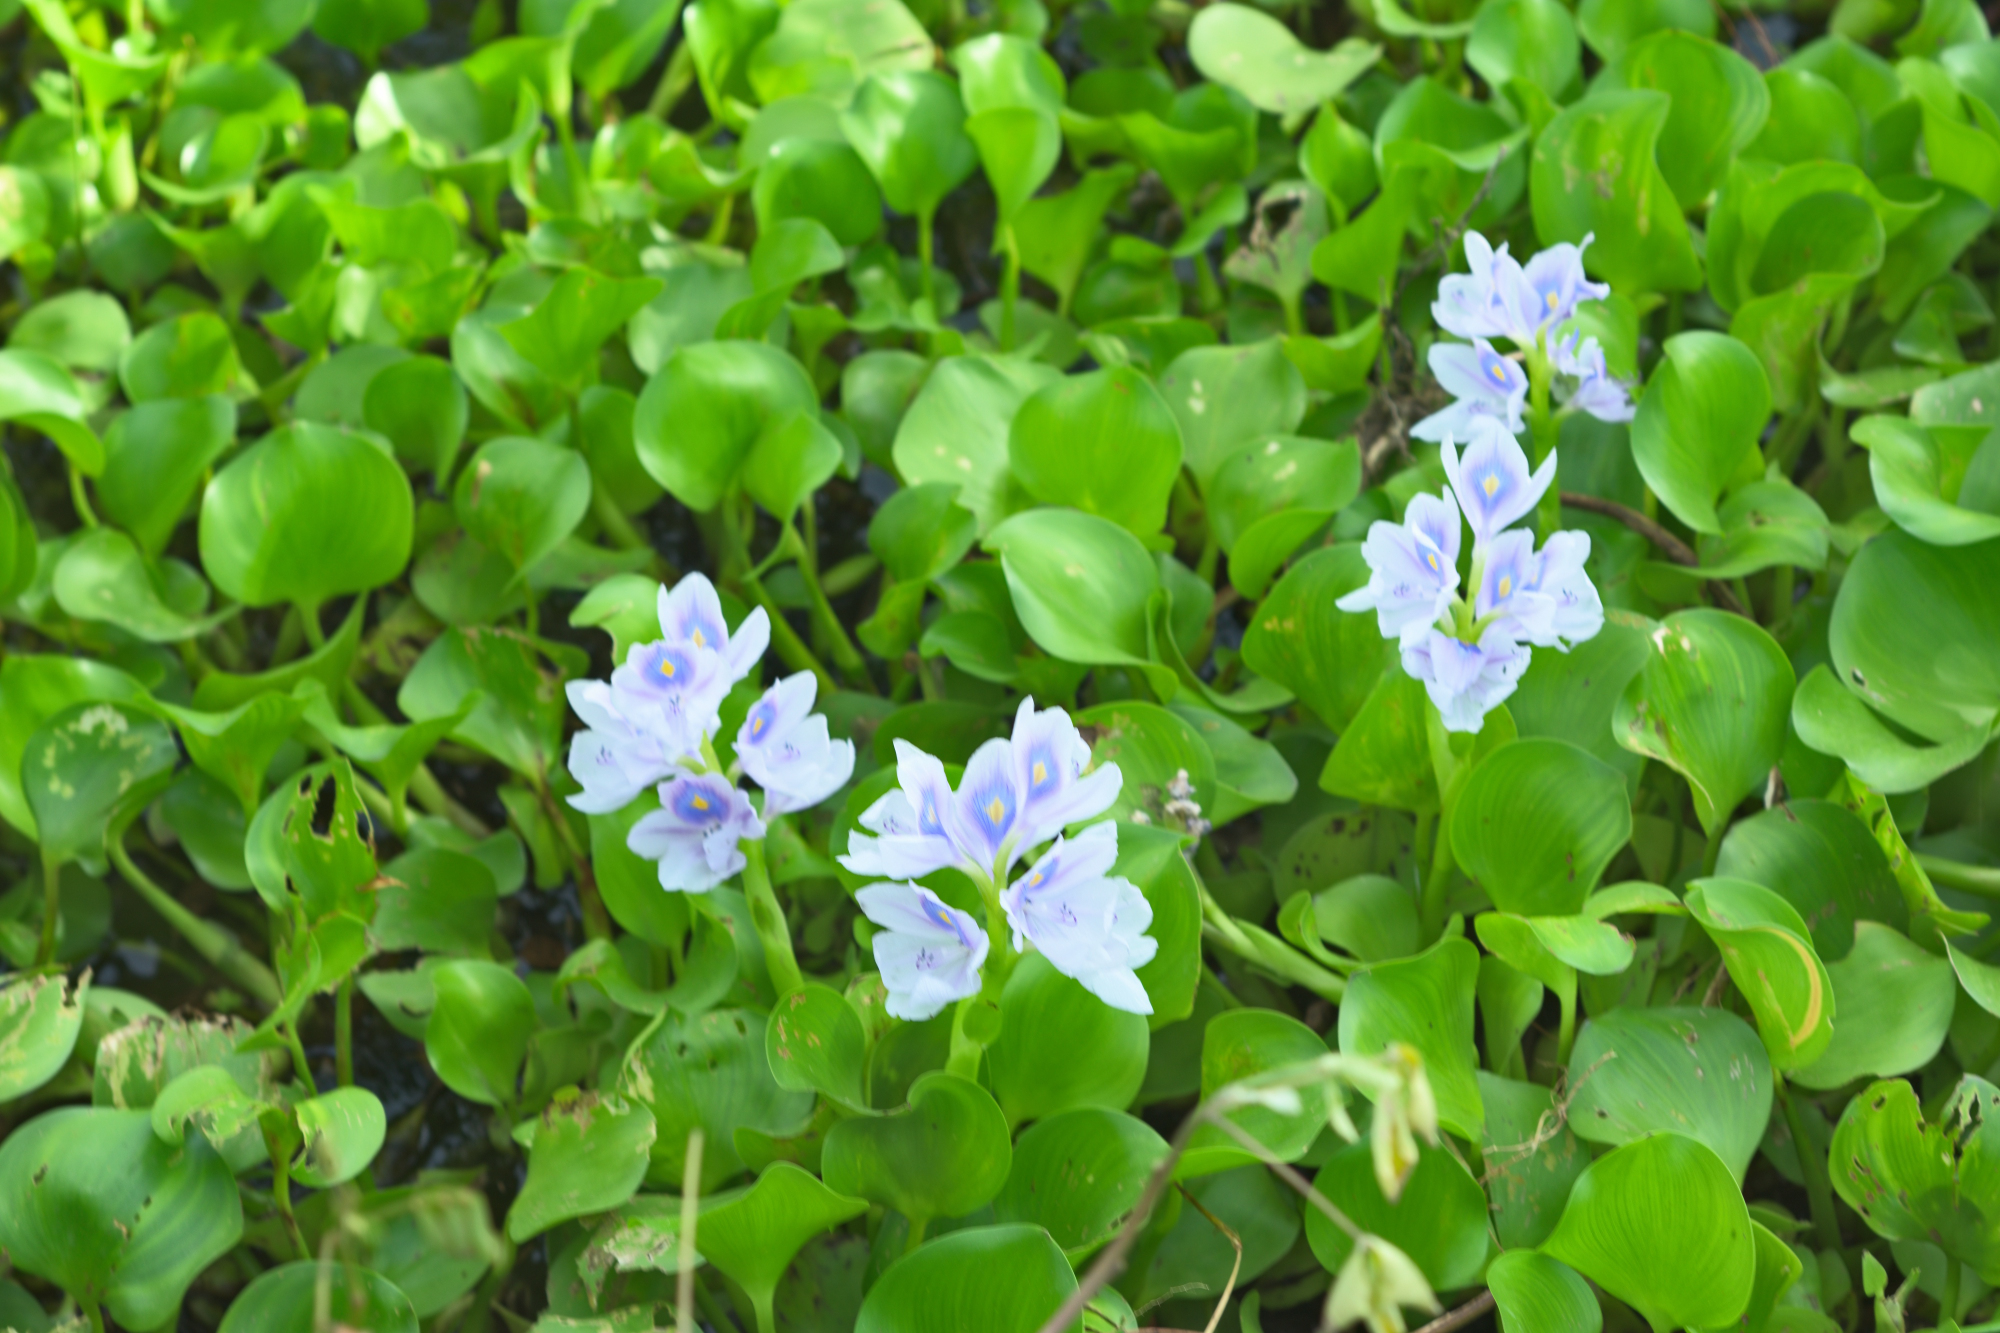
Water Hyacinth - Khurushkul Pond, Bangladesh
Water hyacinth (Eichhornia crassipes) coverage in a freshwater pond near Khurushkul, Cox's Bazar, Bangladesh. Photographed on 9 August 2026 during the monsoon season. Follow-up survey of the pond documented in the June 2026 water lily / water hyacinth dataset.
Location: Khurushkul, Cox's Bazar, Chattogram, Bangladesh
Keywords: water hyacinth, Eichhornia crassipes, invasive aquatic plant, pond, freshwater wetland, monsoon, Bangladesh, Khurushkul, Cox's Bazar, botanical photography, aquatic vegetation, golamrob